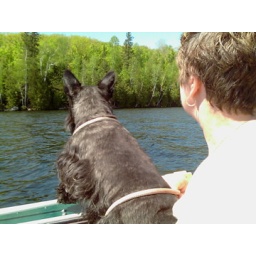
On one of our many afternoon boat cruises Mom is trying to keep Abby from jumping in the lake.